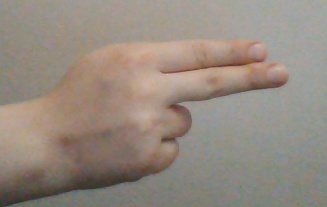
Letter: ain